Thalatta! Thalatta!

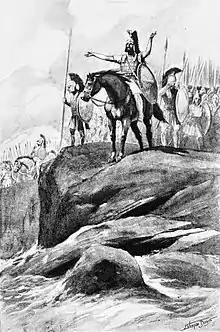
Xenophon and the Ten Thousand uttering the cry

Thálatta! Thálatta! ( — "The Sea! The Sea!") or Thálassa! Thálassa! was the cry of joy uttered by the roaming Ten Thousand when they saw the Black Sea from Mount Theches after participating in Cyrus the Younger's failed march against the Persian Empire in the year 401 BC. The mountain was only a five-day march away from the friendly coastal city Trapezus. The story is told by Xenophon in his "Anabasis". The date of the incident itself is believed to be in the early months of 400 BC.